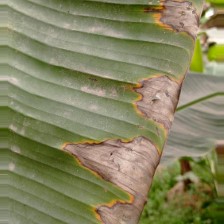
Label: cordana